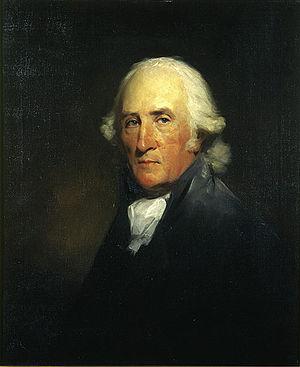
Les Aventures de Roderick Random ou Roderick Random, en anglais, The Adventures of Roderick Random, publié en 1748, est le premier roman de Tobias Smollett. Le roman n'a d'abord pas été signé, mais lorsque son succès s'est confirmé, l'auteur en a reconnu la paternité. Si Paul-Gabriel Boucé défend âprement la thèse que l'assimilation entre Smollett et ses personae de fiction, en particulier son héros, a été fort dommageable à sa réputation littéraire, il ne semble pas y avoir de doute que Roderick Random s'appuie, au moins en partie, sur l'expérience personnelle de l'auteur embarqué dans la Royal Navy comme assistant-chirurgien, en particulier lors du siège de Carthagène.
Le Très Révérend Alexander Carlyle DD FRSE est un responsable religieux écossais.